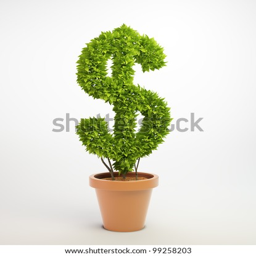
a small plant in a pot shaped like a dollar sign